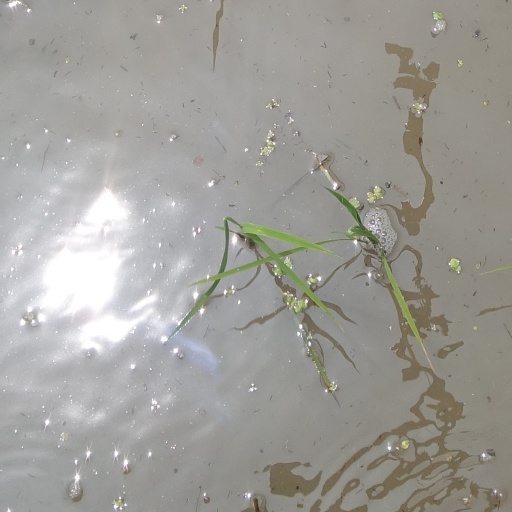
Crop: rice